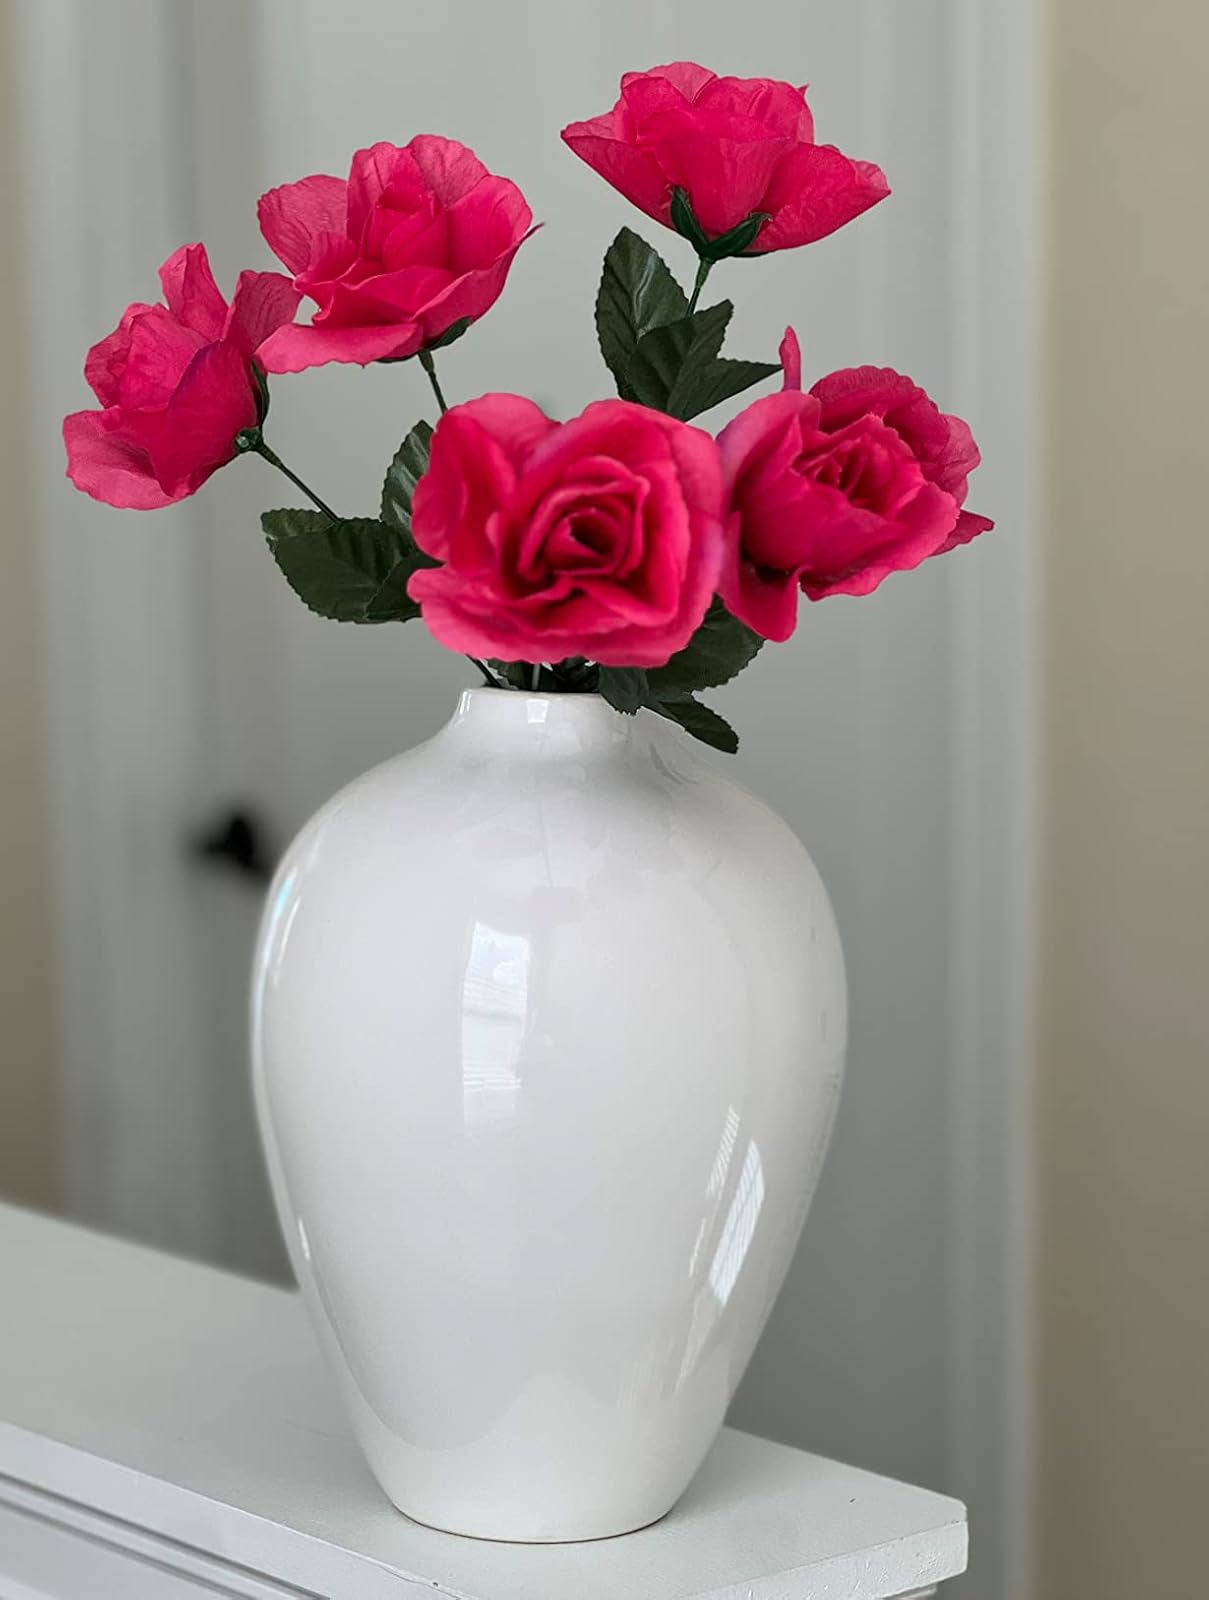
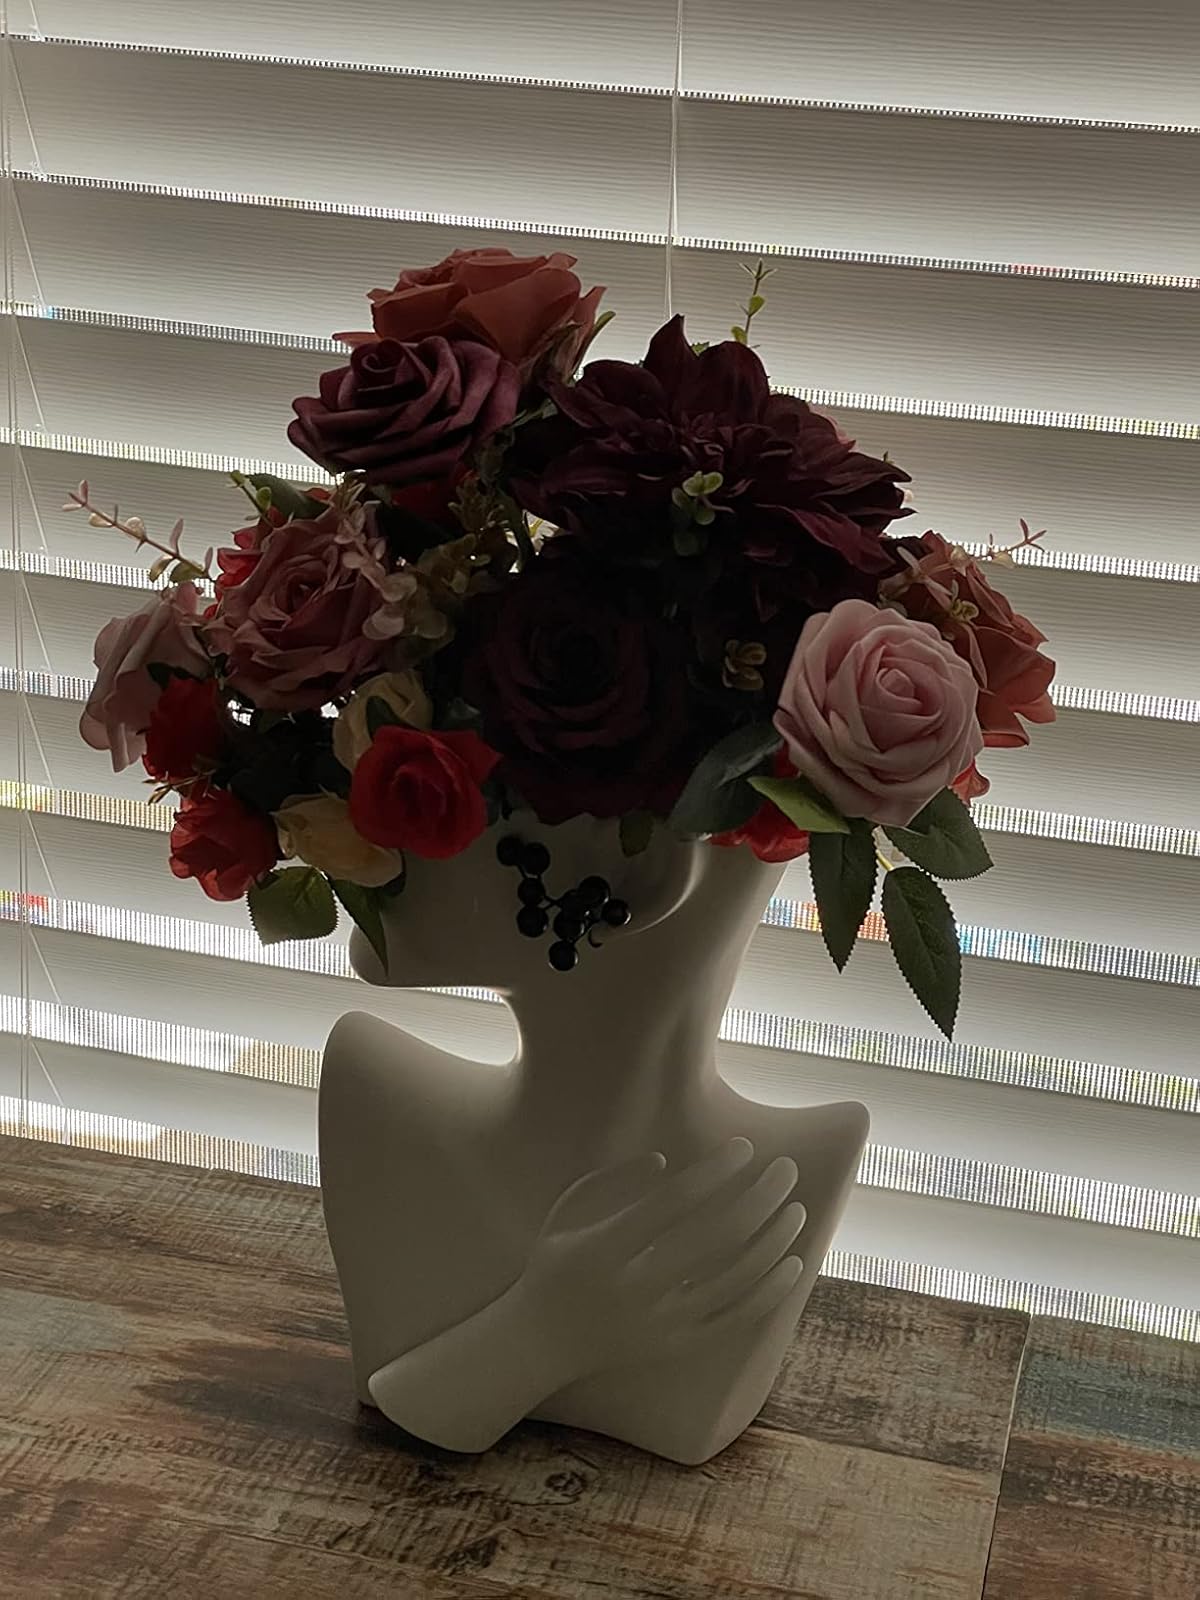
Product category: vase
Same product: no